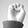
ASL letter: E